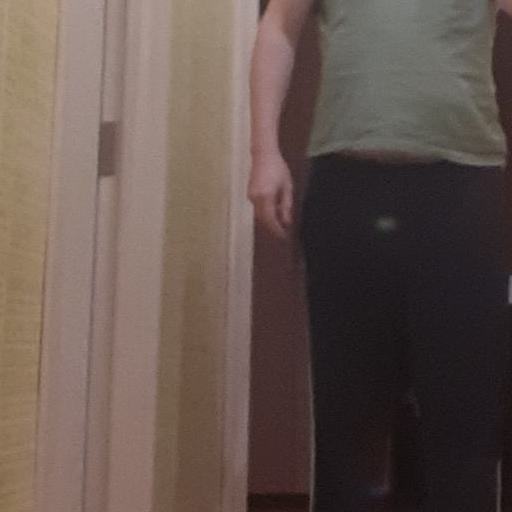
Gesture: no_gesture